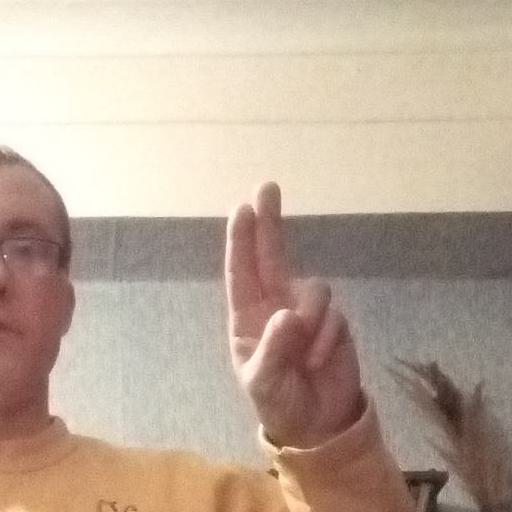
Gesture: two_up